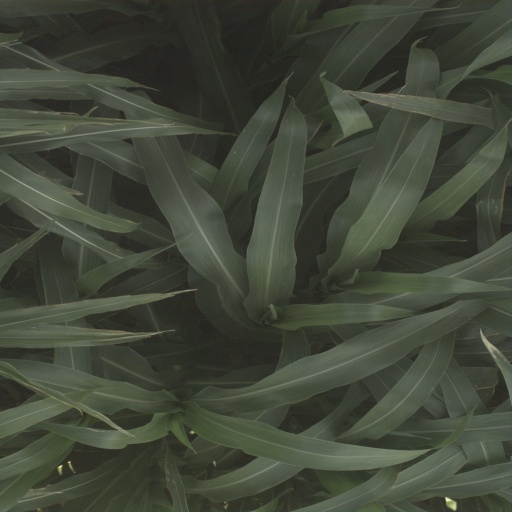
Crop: sorghum